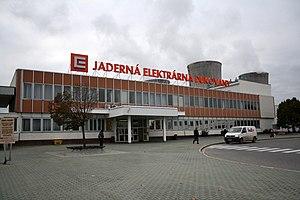
Dukovany est une commune du district de Třebíč, dans la région de Vysočina, en République tchèque. Sa population s'élevait à 895 habitants en 2019.